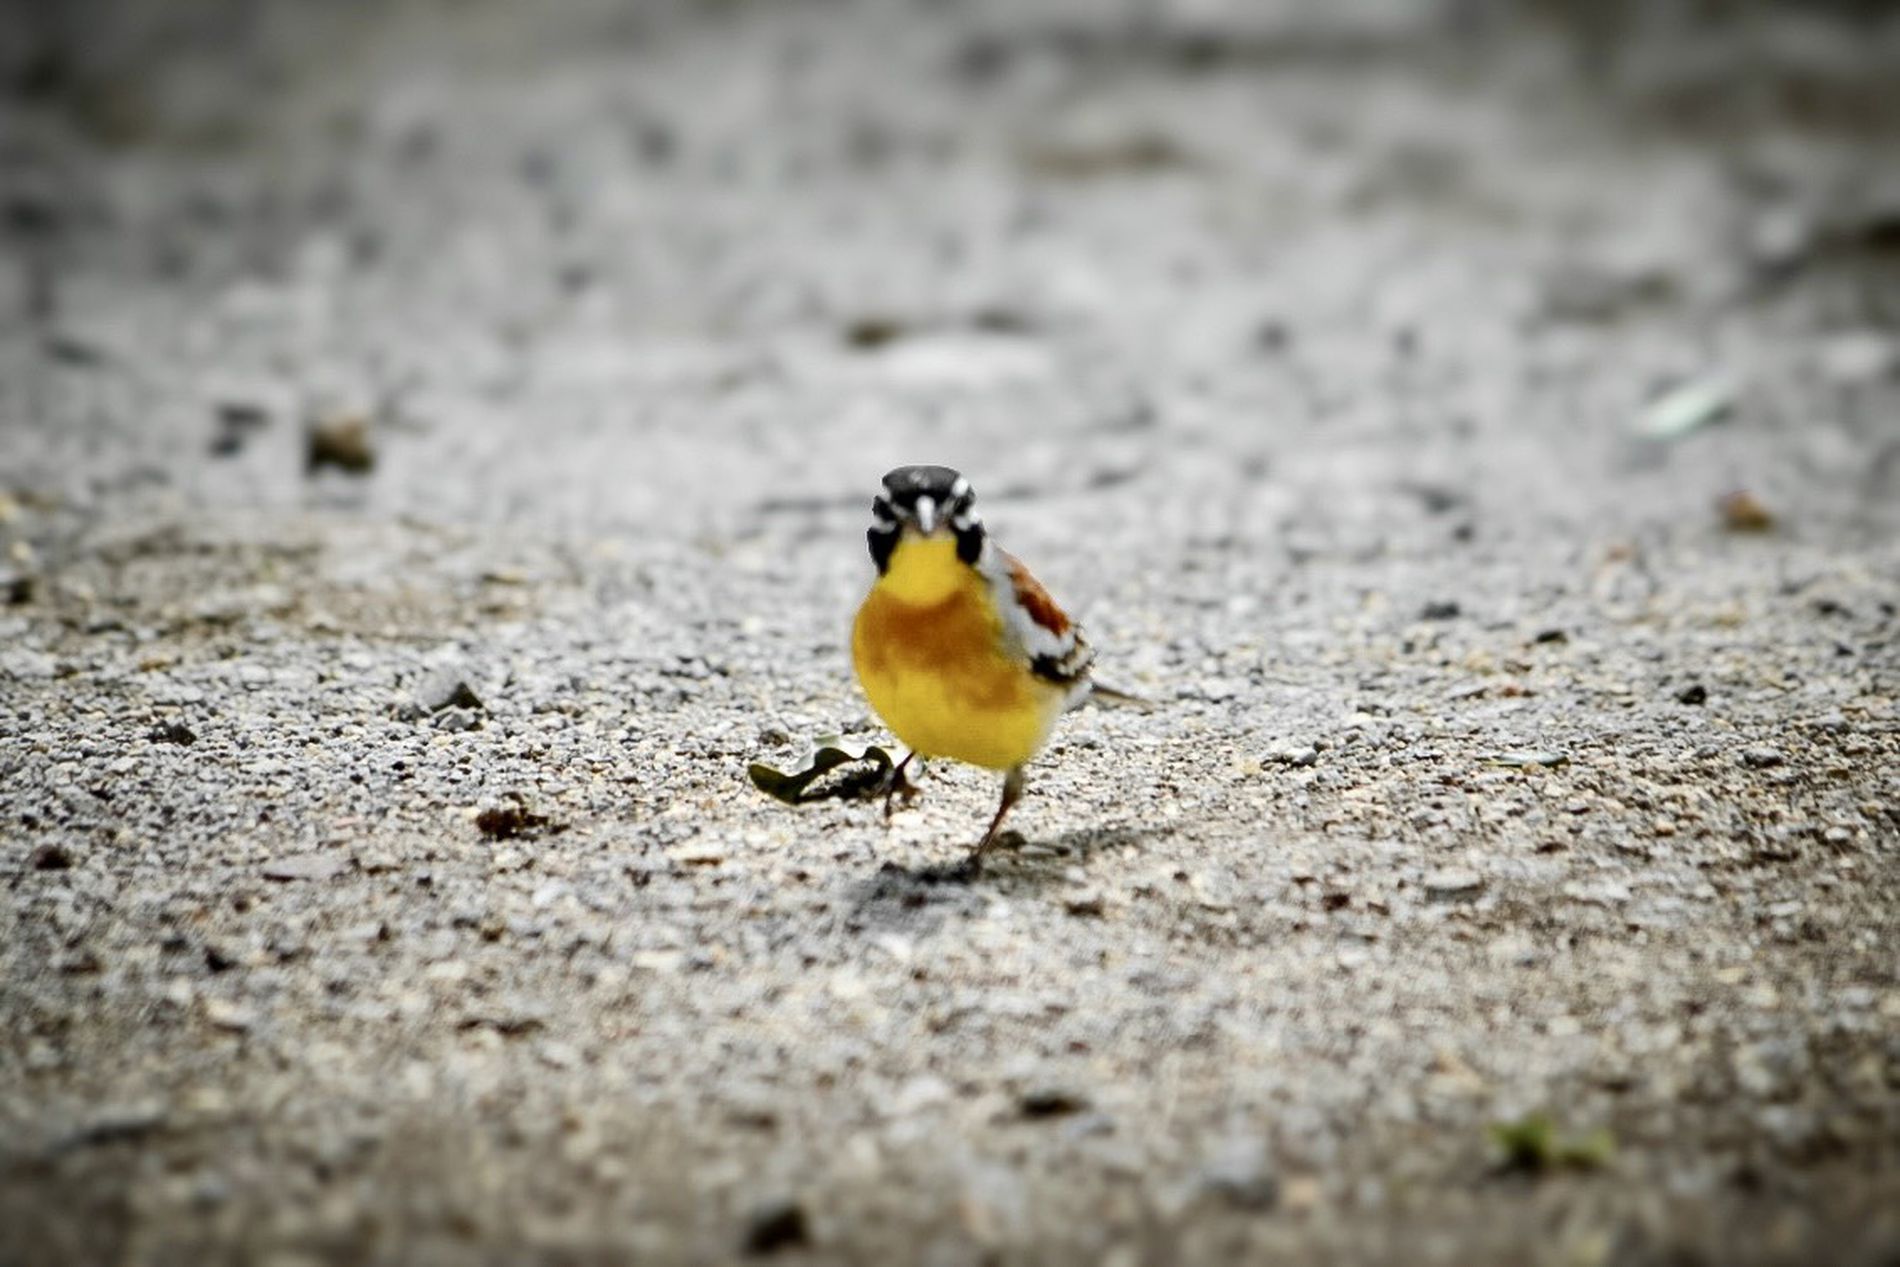
A Bird’s Journey
A little bird with yellow and brown feathers sits on a jagged, gravelly ground. The bird has a black-and-white capped head, giving the bird a bold and curious appearance.
low-angle close-up shot shows an exterior natural environment, perhaps a park, forest pathway, or countryside landscape.
Labels: Animal, Bird, Finch, Beak, Canary, Ground
Camera: NIKON CORPORATION NIKON D3400
Lens: AF-S DX VR Nikkor 55-300mm 4.5-5.6G ED
Aperture: F6.3
Exposure: 1/500 sec
ISO: 200
Focal length: 300